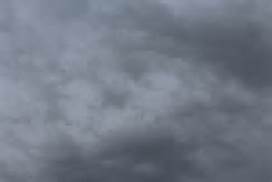
Weather: cloudy or overcast